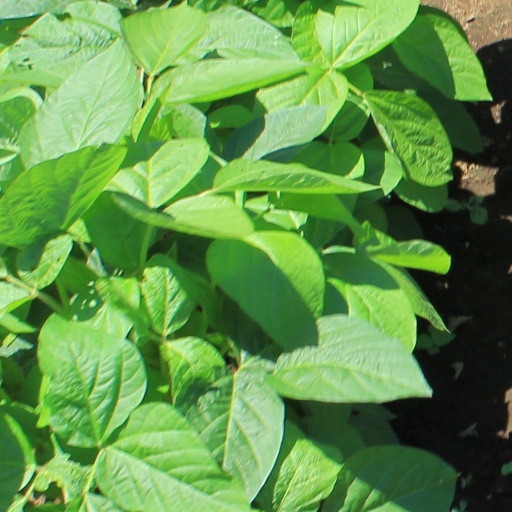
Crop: soybean